Shielder minelaying system

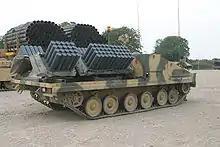
Shielder mounted on the Alvis Stormer AFV

The Shielder minelaying system was used by the British Army to create anti-tank barriers quickly. The system was based on the American Alliant Techsystems Volcano mine system. It was ordered in 1995 and first deployed in 1999. The system consists of up to 40 dispensers, each containing 6 mines, mounted on the flat bed version of the Alvis Stormer tracked armoured fighting vehicle. The dispensers can launch mines to the sides and rear of the vehicle as it proceeds. Each mine has a programmable life, after which they self-destruct. A dispenser control unit provides fire signals, testing and arming of the self-destruct mechanism.